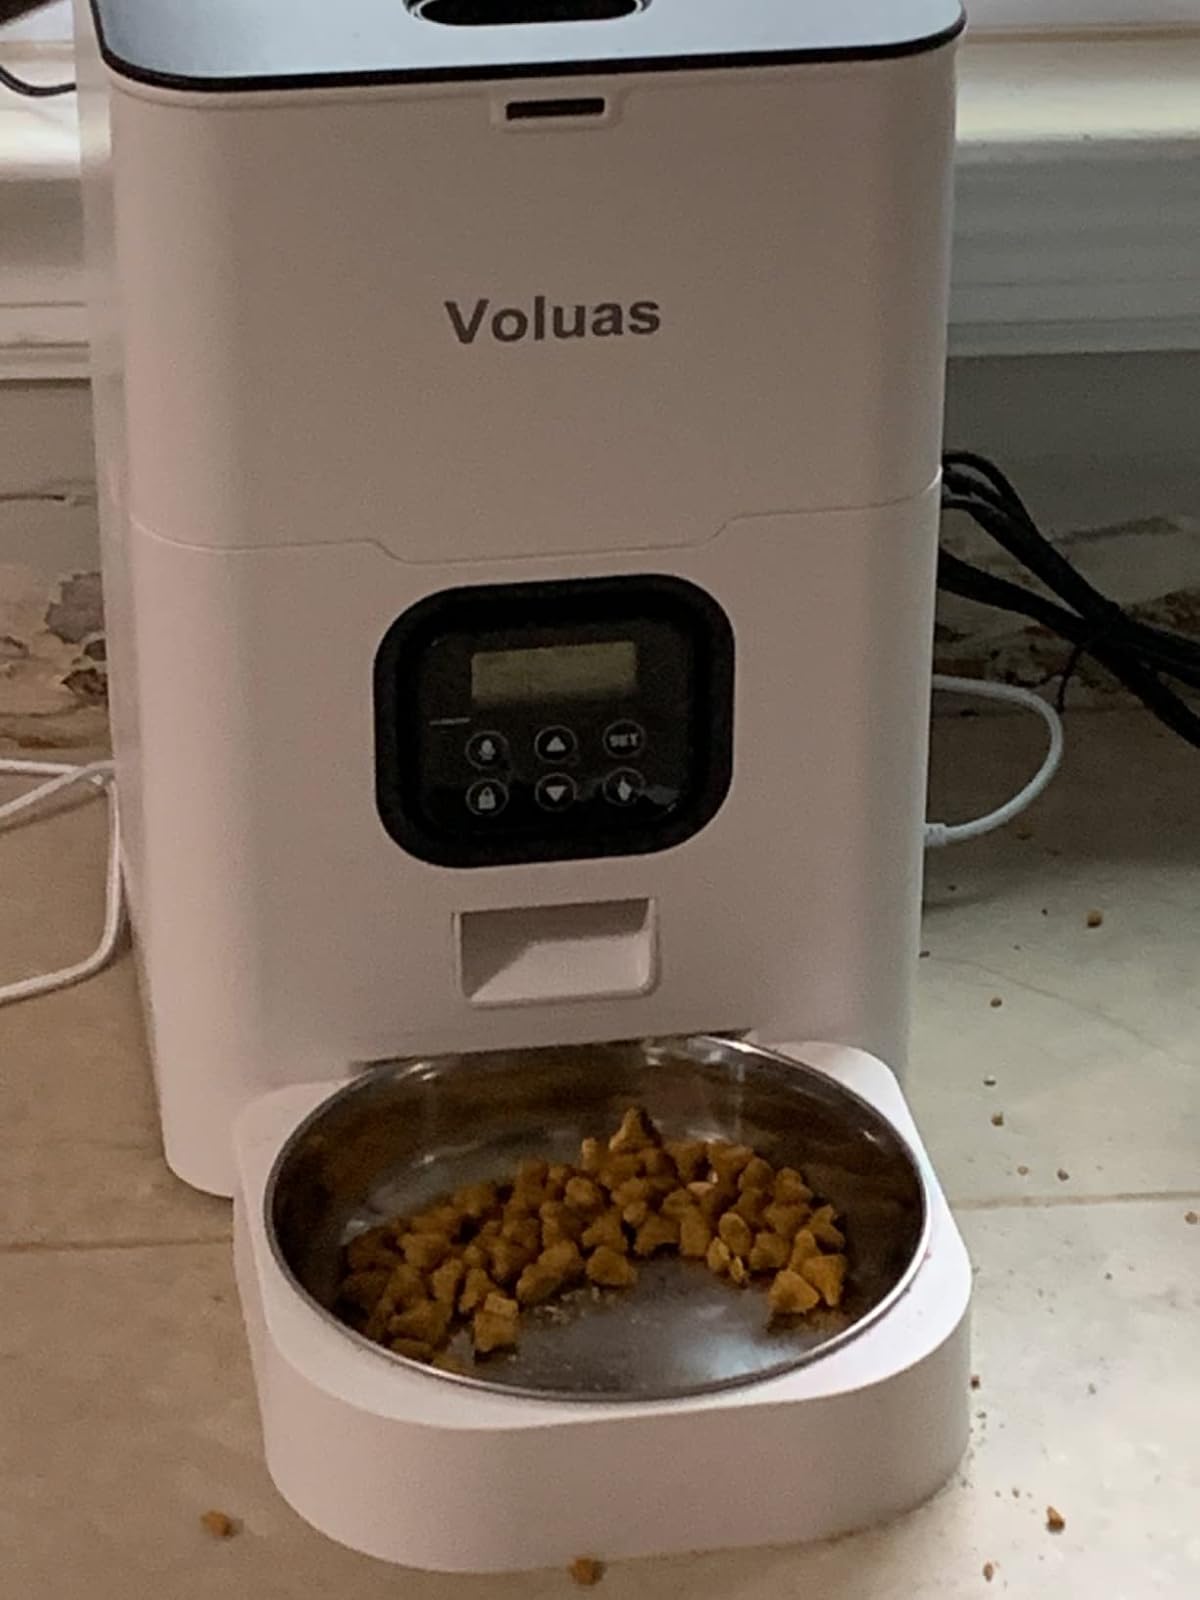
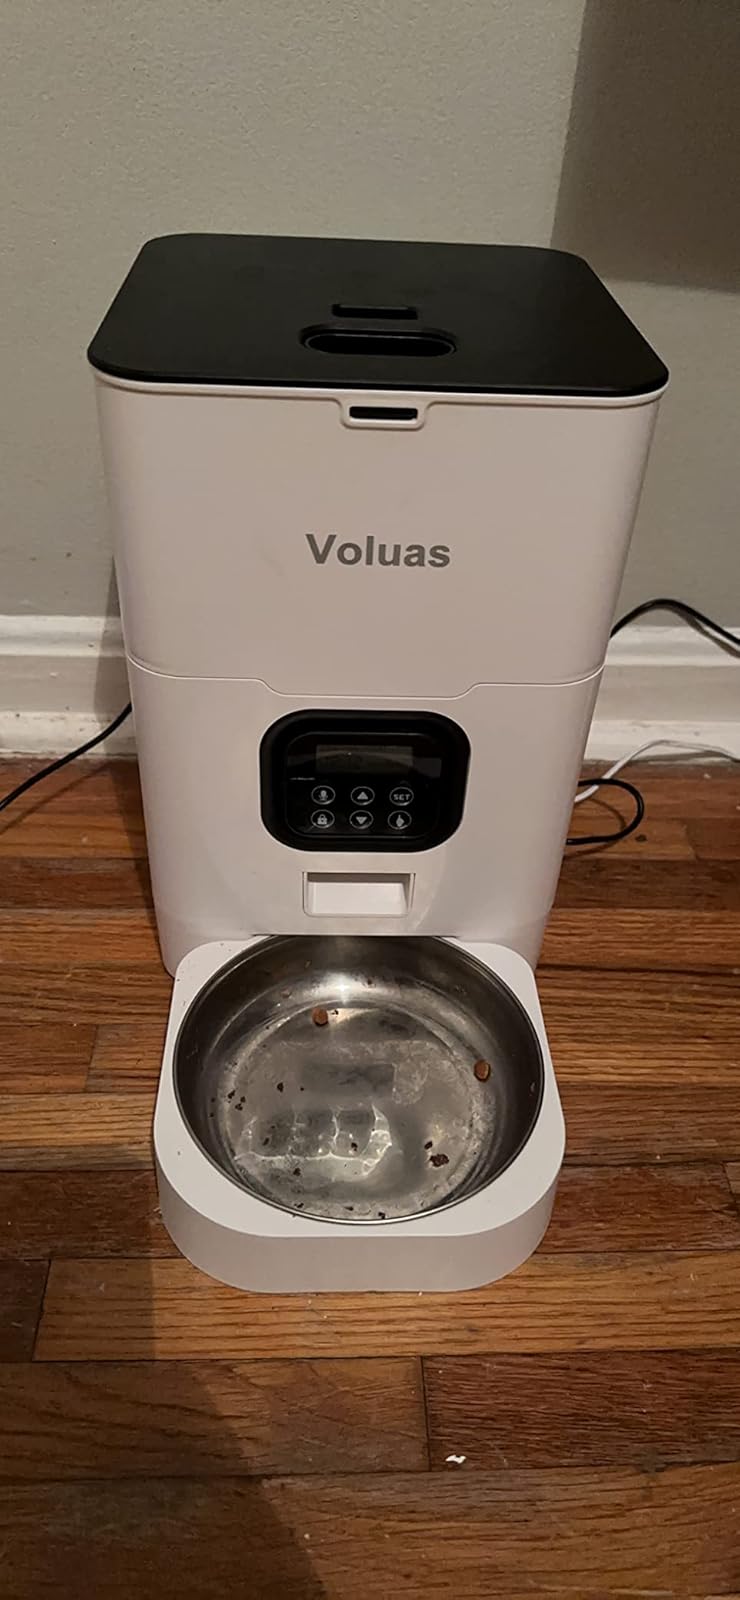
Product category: items_feeder
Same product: yes